Lake Nemi

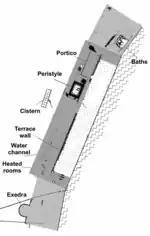
Villa Santa Maria

Lake Nemi (also called Diana's Mirror) is a small circular volcanic lake in the Alban Hills south of Rome in the Lazio region of Italy. It takes its name from Nemi, the largest town in the area, which overlooks it from a height.